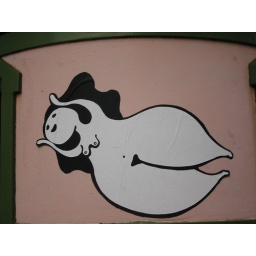
I found this on the side of a street urinal, near the cental train station in Stockholm.